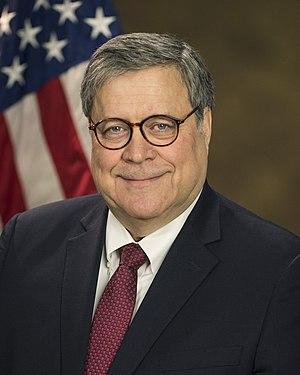
William Pelham Barr, né le 23 mai 1950 à New York, est un homme politique américain. Membre du Parti républicain, il est procureur général adjoint des États-Unis entre 1990 à 1991 puis procureur général entre 1992 et 1993 sous l'administration du président George H. W. Bush.
La présidence de Donald Trump, 45ᵉ président des États-Unis, débute le 20 janvier 2017, faisant suite à celle de Barack Obama. Le Parti républicain occupe alors la présidence en plus du Sénat et de la Chambre des représentants, alors qu'il est déjà majoritaire dans les deux assemblées lors du second mandat d'Obama. Durant la campagne, Donald Trump choisit comme colistier le gouverneur de l'Indiana, Mike Pence, qui occupe le poste de vice-président des États-Unis.
Le procureur général des États-Unis est membre du cabinet du président des États-Unis. Il dirige le département de la Justice et est chargé du ministère public près les juridictions fédérales, assiste et plaide pour l'État dans les actions administratives, responsable de l'application des lois d'immigration et administre les prisons. Le procureur général est nommé par le président des États-Unis après ratification par le Sénat. Il est secondé par un procureur général adjoint, puis par un procureur général associé.